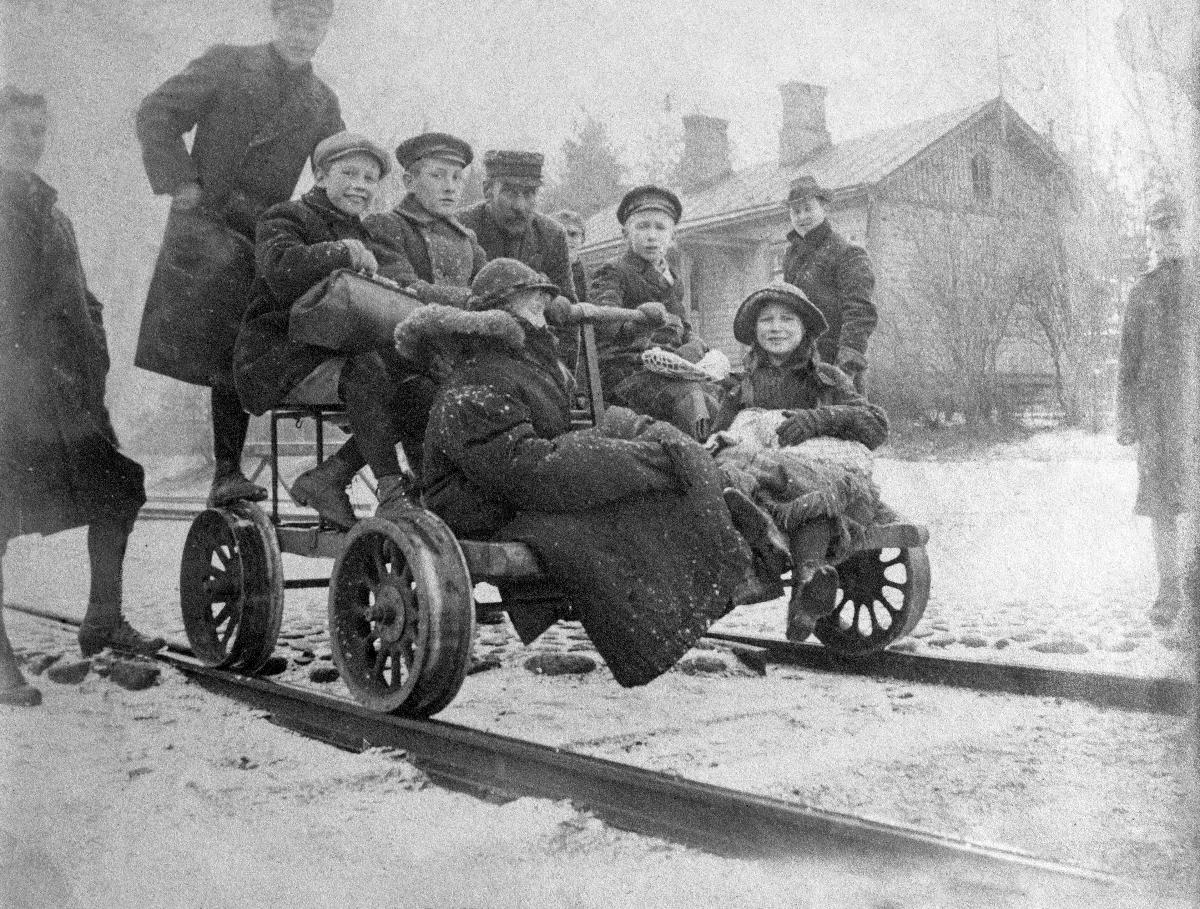
Koululaisia rikkurijunassa
School children in a strikebreaker train
sisällön kuvaus: Koululaisia viedään resiinalla kouluun lakon aikana Vaasassa talvella 1917. content description: Children are transported to school in a draisine during a strike in Vaasa 1917.
Kuvaaja: Kuula, O., kuvaaja
Vuosi: 1917
Paikka: Suomi; Suomi, Pohjanmaa, Vaasa
Aiheet: koululaiset; lakot; resiinat; talvi; koulumatkat; pupils; strikes; draisines; winter; way to school; strike; draisine; children; school children; skolelever; strejker; dressiner; vinter; skolvägar